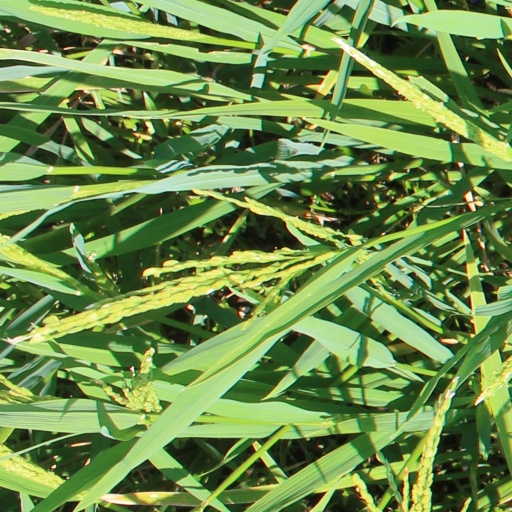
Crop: rice